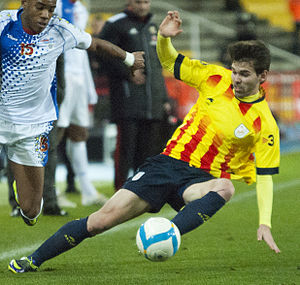
Víctor Álvarez Delgado
Víctor Guillermo Álvarez Delgado er en spansk fodboldspiller, der spiller som venstre back for Arsenal Tula i Rusland.